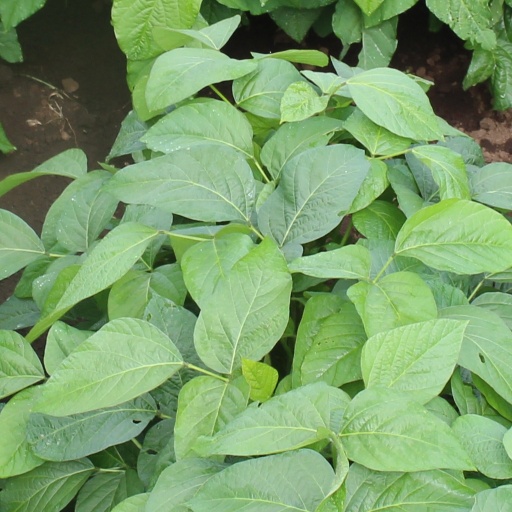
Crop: soybean